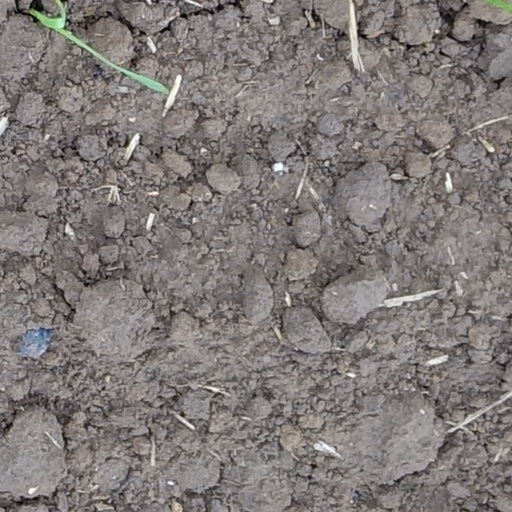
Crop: wheat